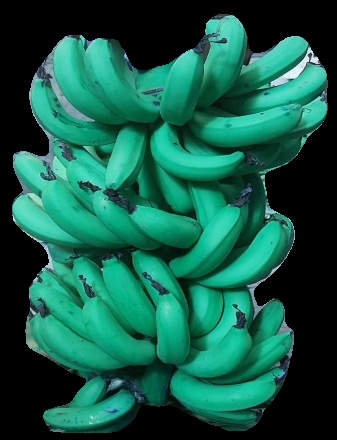
Variety: pachbale
Grade: grade3